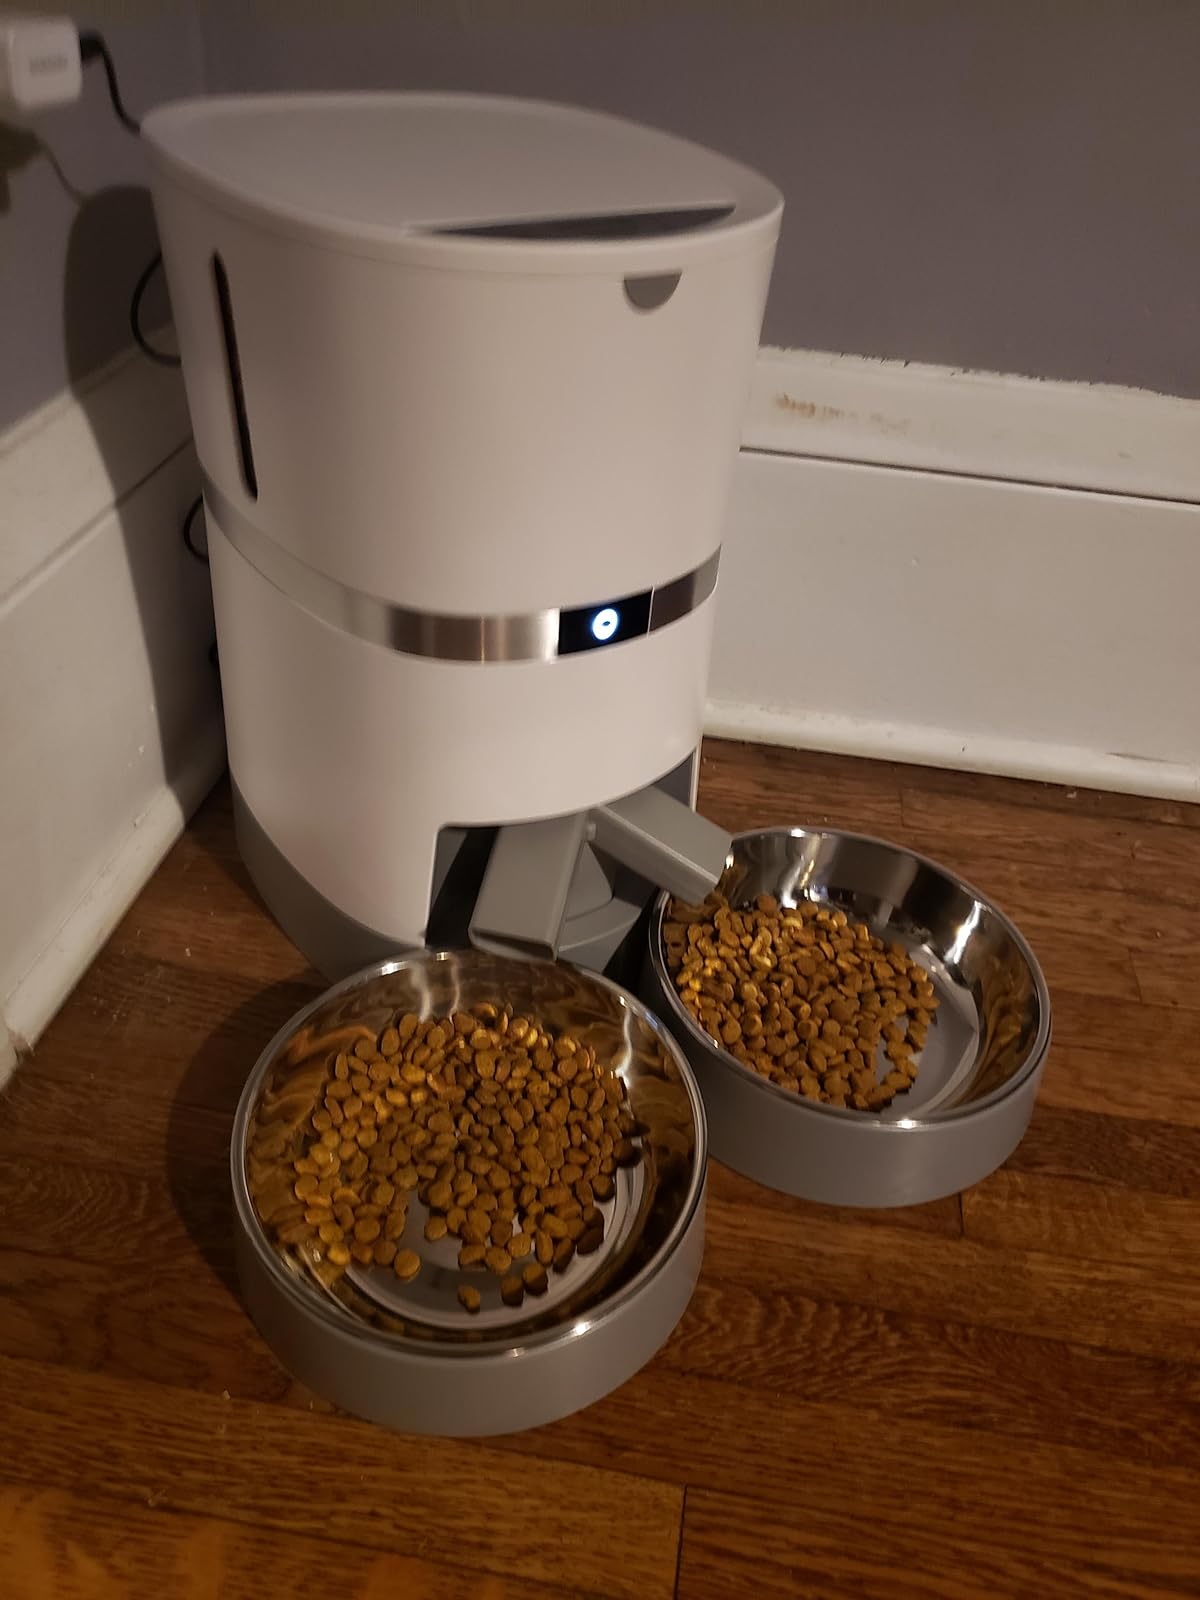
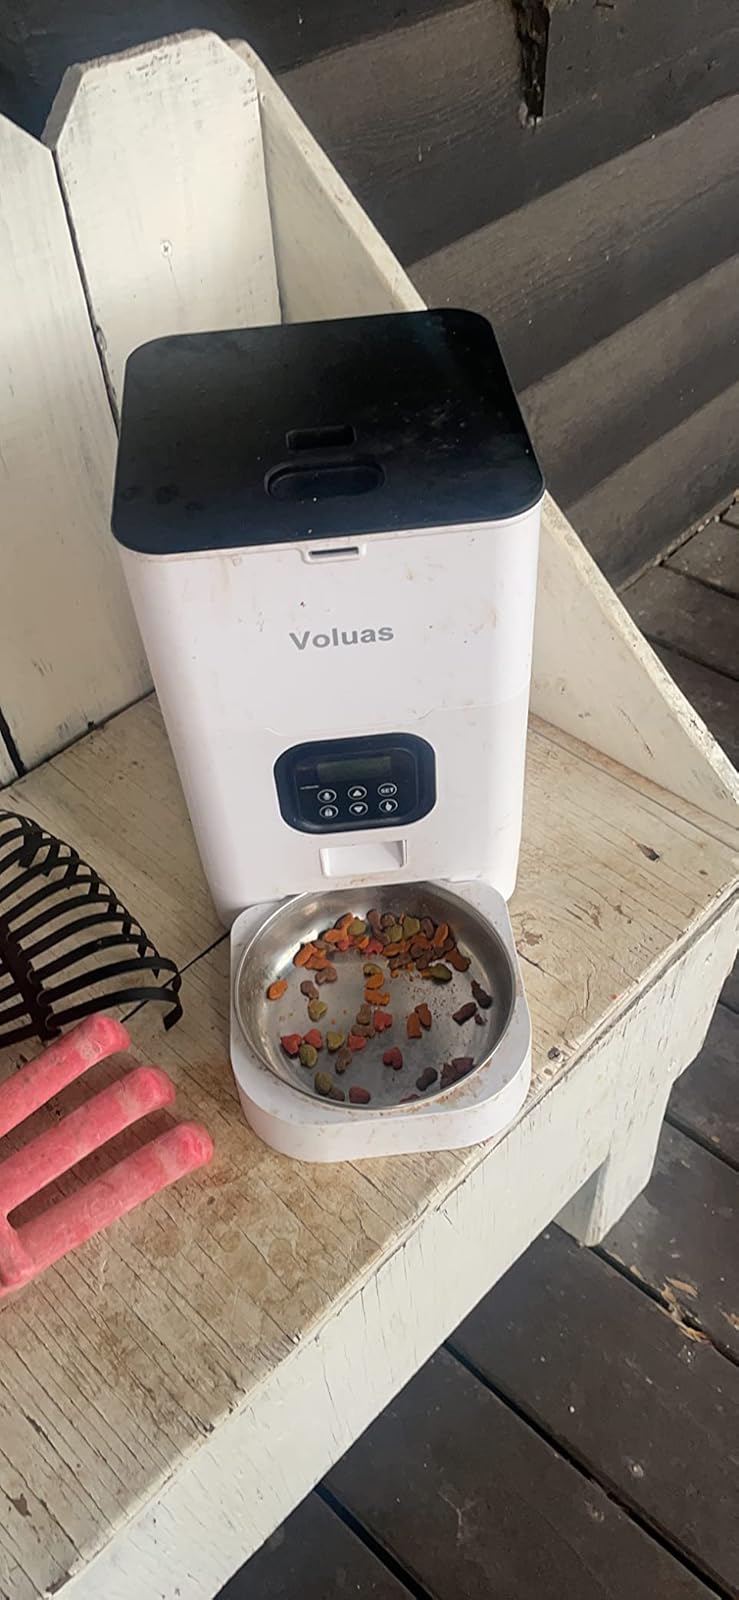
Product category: items_feeder
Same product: no